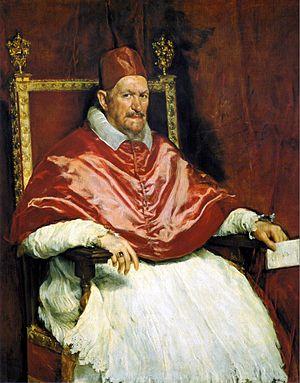
La peinture de portrait est un genre de la peinture où l'intention est de montrer l'apparence visuelle du modèle. Le terme est généralement appliqué à la représentation de sujets humains. En plus de la peinture, les portraits peuvent également être faits au moyen d'autres médias tels que gravure, lithographie, photographie, vidéo et médias numériques.
La guerre de Castro définit une série de conflits durant le milieu du XVIIᵉ siècle impliquant de la ville antique de Castro qui était située dans l'actuelle région Latium, en Italie et qui ont finalement abouti à la destruction de la ville, le 2 septembre 1649. Le conflit a été le résultat d'une lutte de pouvoir entre la papauté, représentée par les membres de deux familles romaines et les papes, les Barberini et Pape Urbain VIII et les Pamphili et le pape Innocent X et les ducs Farnèse de Parme, qui contrôlaient le Duché de Castro composé de la ville de Castro et ses territoires environnants.
Dietrich Kagelwit, Dietrich von Kugelweit, ou Dietrich von Portitz, prêtre cistercien et conseiller du roi Charles IV de Bohême, fut évêque de Minden puis archevêque de Magdebourg.
Le portrait d'Innocent X est un tableau peint à l'huile sur toile par Diego Vélasquez durant l'été 1650. Il représente le pape Innocent X et est exposé à la Galerie Doria-Pamphilj de Rome.
Michel Mazarin, né Michele Alessandro Mazzarini ou Mazzarino le 1ᵉʳ septembre 1605 à Pescina, mort le 31 août 1648 à Rome, est cardinal-prêtre de Sainte-Cécile-du-Trastevere.
La Galerie Doria-Pamphilj est un musée privé de Rome appartenant à la famille Doria Pamphilj Landi. Elle abrite une collection d'art privée.
Le jansénisme est une doctrine théologique à l'origine d'un mouvement religieux, puis politique et philosophique, qui se développe aux XVIIᵉ et XVIIIᵉ siècles, principalement en France, en réaction à certaines évolutions de l'Église catholique et à l'absolutisme royal.